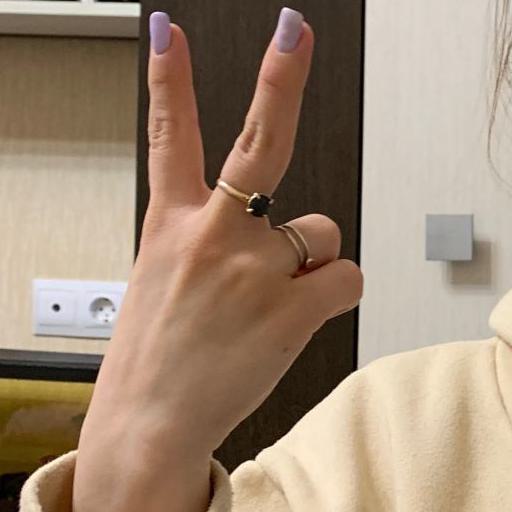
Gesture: peace_inverted